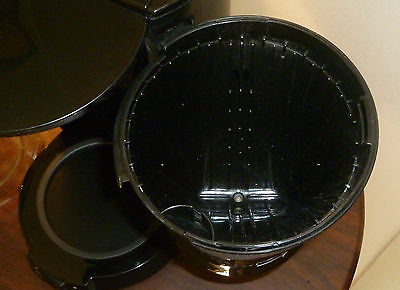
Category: coffee maker